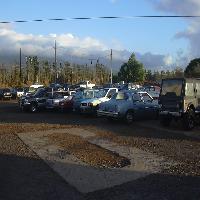
Weather: sun or clear